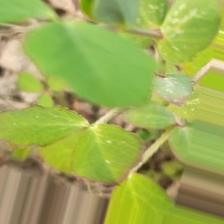
Label: Powdery Mildew